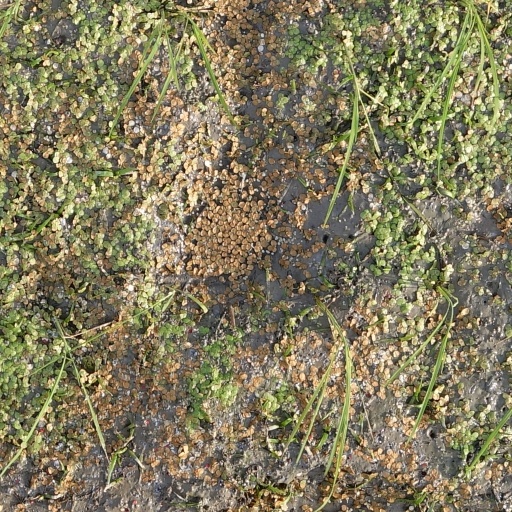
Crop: rice